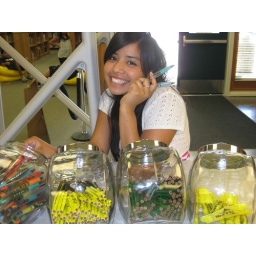
the big house library sells school supplies in these old-timey glass candy jars :)